Rodrigo Moita de Deus

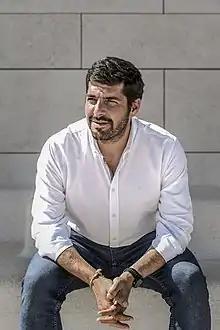
Rodrigo Moita de Deus in 2020

Moita de Deus was born on 21 November 1977 in Lisbon. He is a writer that started a career as a journalist. He worked in the weekly outlets "" and "". Later, he joined the establishment team of the Champalimaud Foundation, an institution dedicated to cancer medical research. In 2006, he was one of the founders of the portuguese blog "31 da Armada".